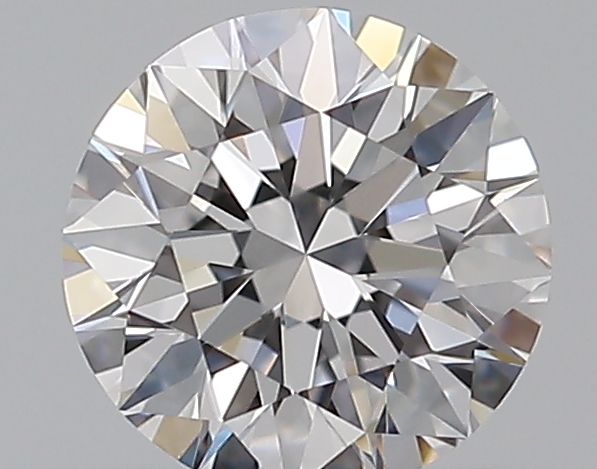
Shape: round
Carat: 0.5
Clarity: VVS2
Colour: D
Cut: EX
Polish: EX
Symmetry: EX
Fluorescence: F
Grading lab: GIA
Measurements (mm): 5.05 x 5.08 x 3.18